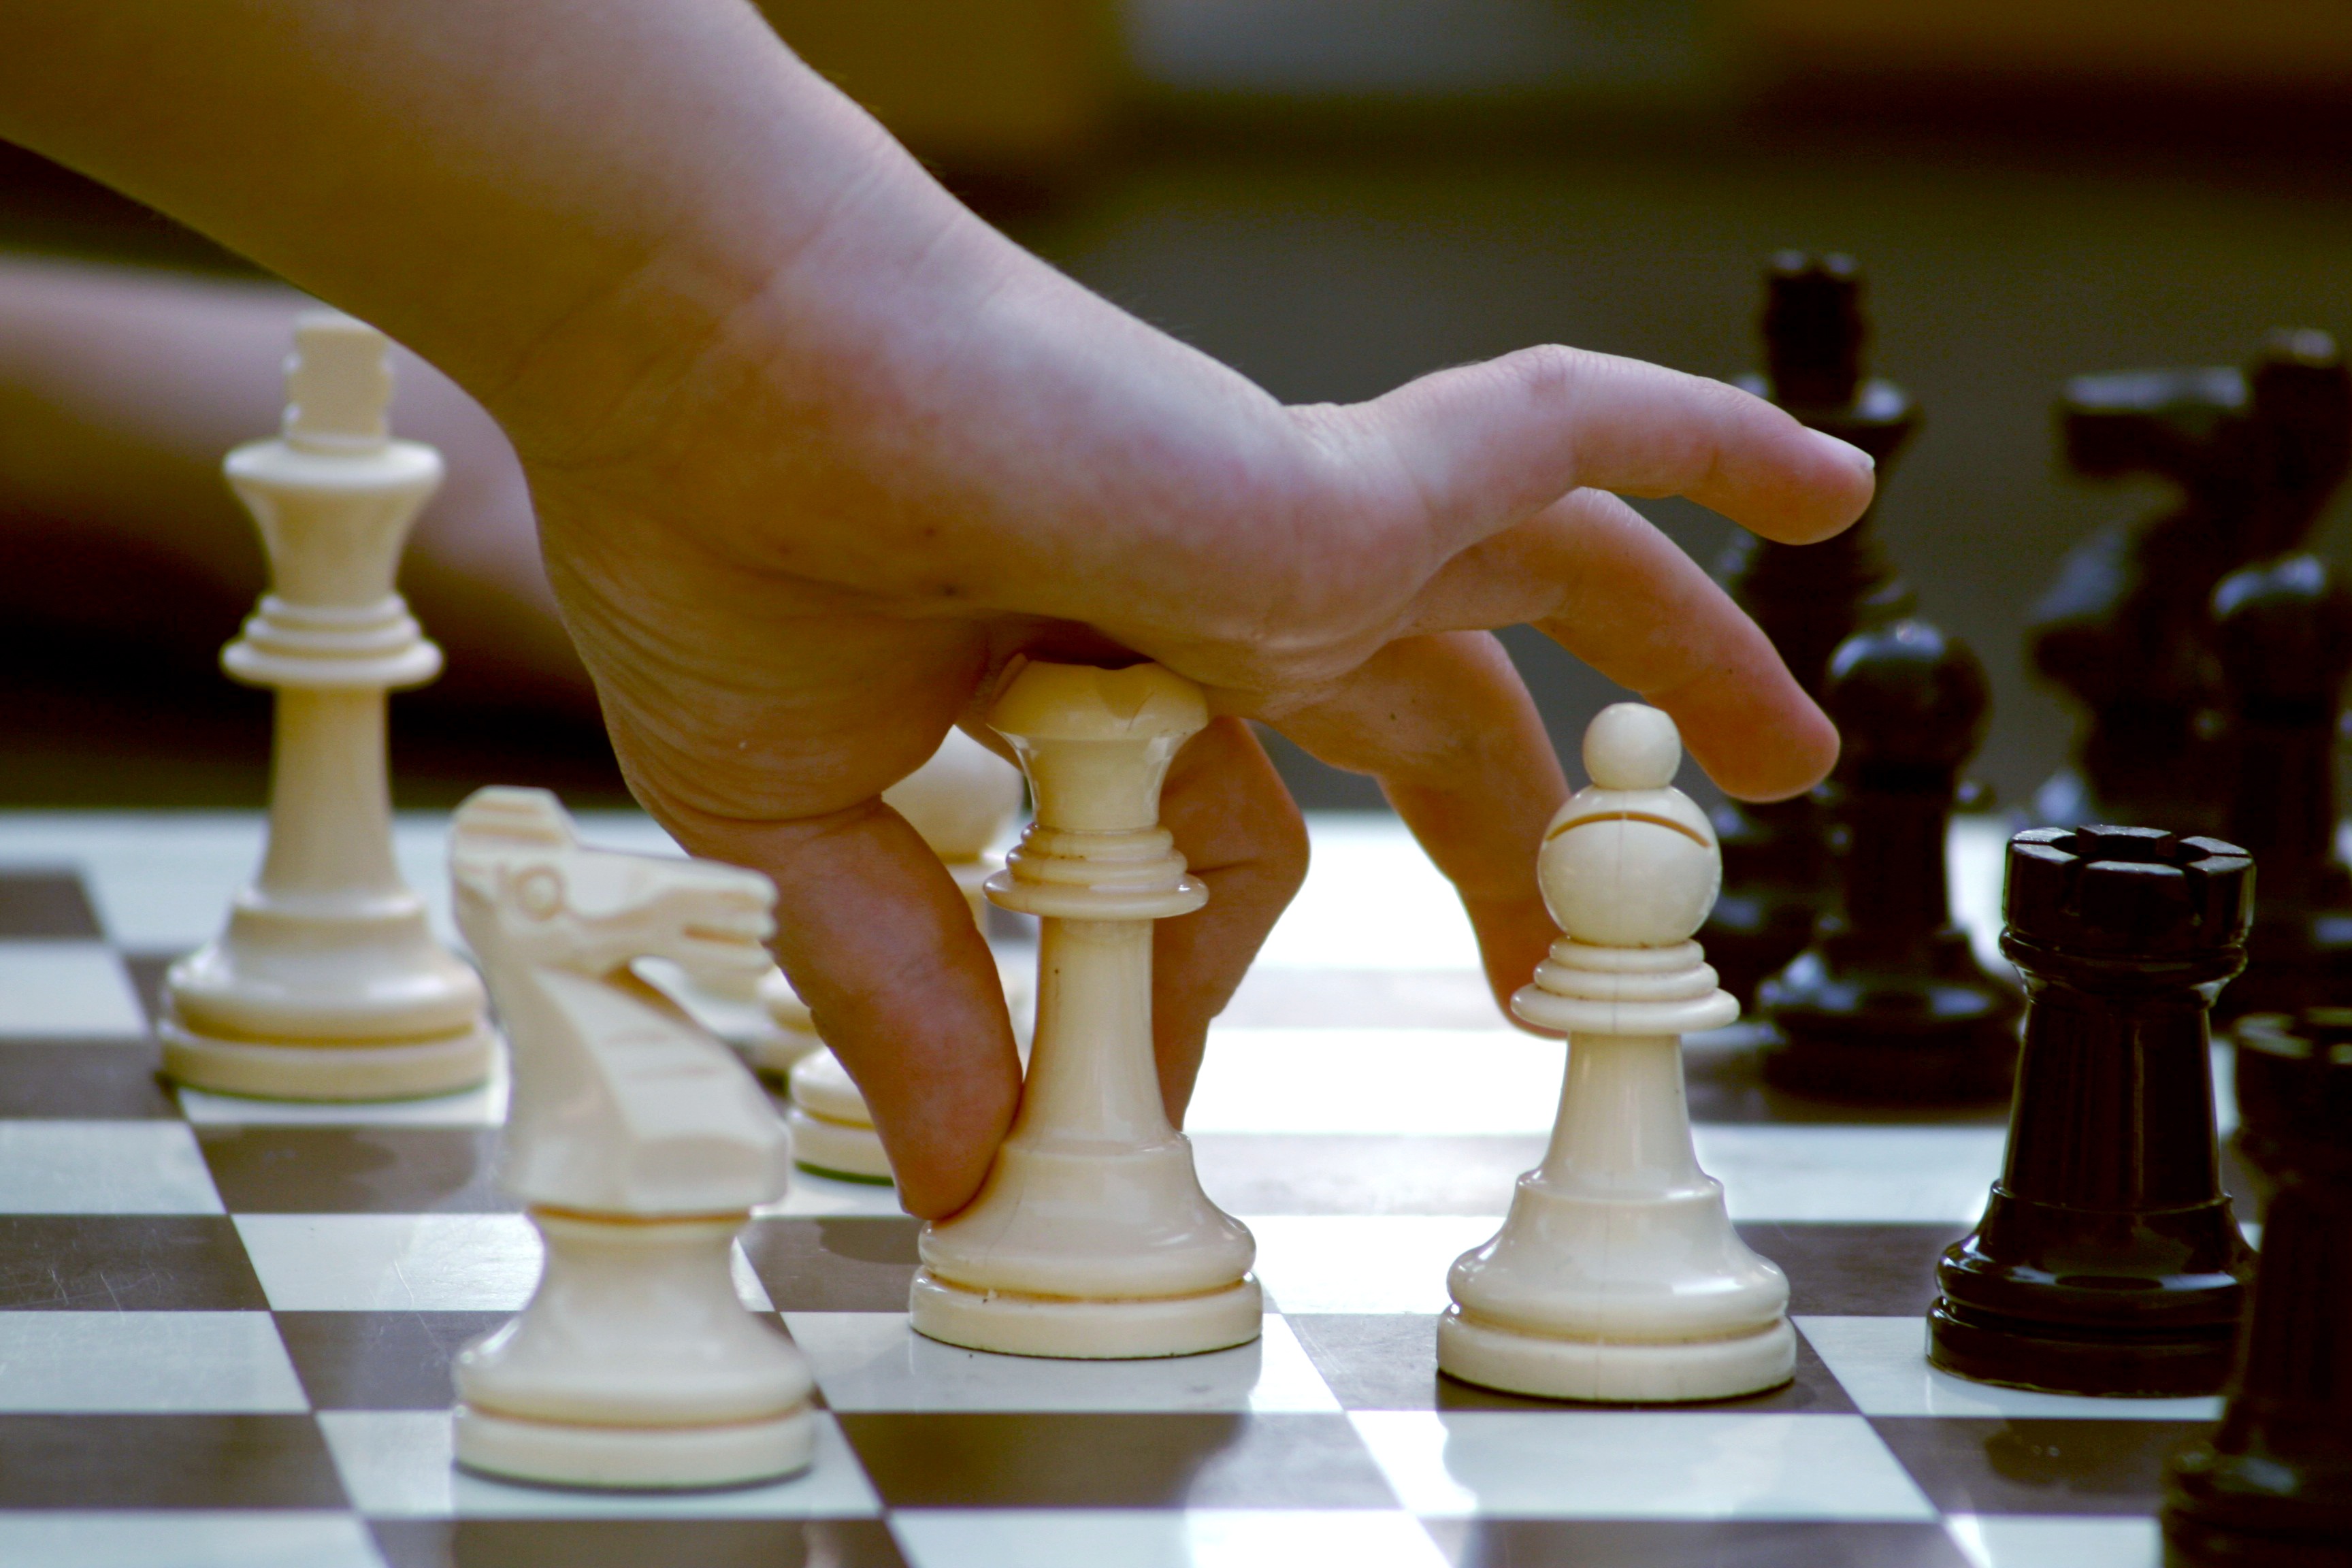
board, white, game, play, recreation, thinking, think, black, leisure, board game, competition, kids, power, battle, children, king, sports, chess, queen, strategy, pawn, chessboard, move, plan, games, entertainment, intelligence, victory, hobby, success, pieces, tactics, win, strategic, indoor games and sports, tabletop game